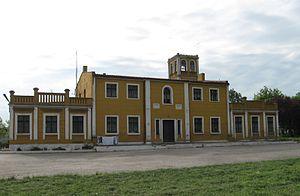
Żabiczyn est un village polonais de la gmina de Mieścisko dans la powiat de Wągrowiec de la voïvodie de Grande-Pologne dans le centre-ouest de la Pologne.